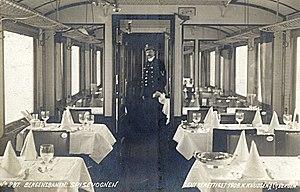
Les Ingénieurs du bout du monde est le premier roman de la saga de Jan Guillou, intitulée en français Le Siècle des grandes aventures, et dont l'ambition est de relater l'histoire d'une famille confrontée aux bouleversements qui ont ébranlé l'Occident au XXᵉ siècle. Ce premier volet se déroule d'abord en Norvège, mais aussi par la suite en Allemagne et en Afrique de l'Est allemande, jusqu'à la fin de la Première Guerre mondiale.